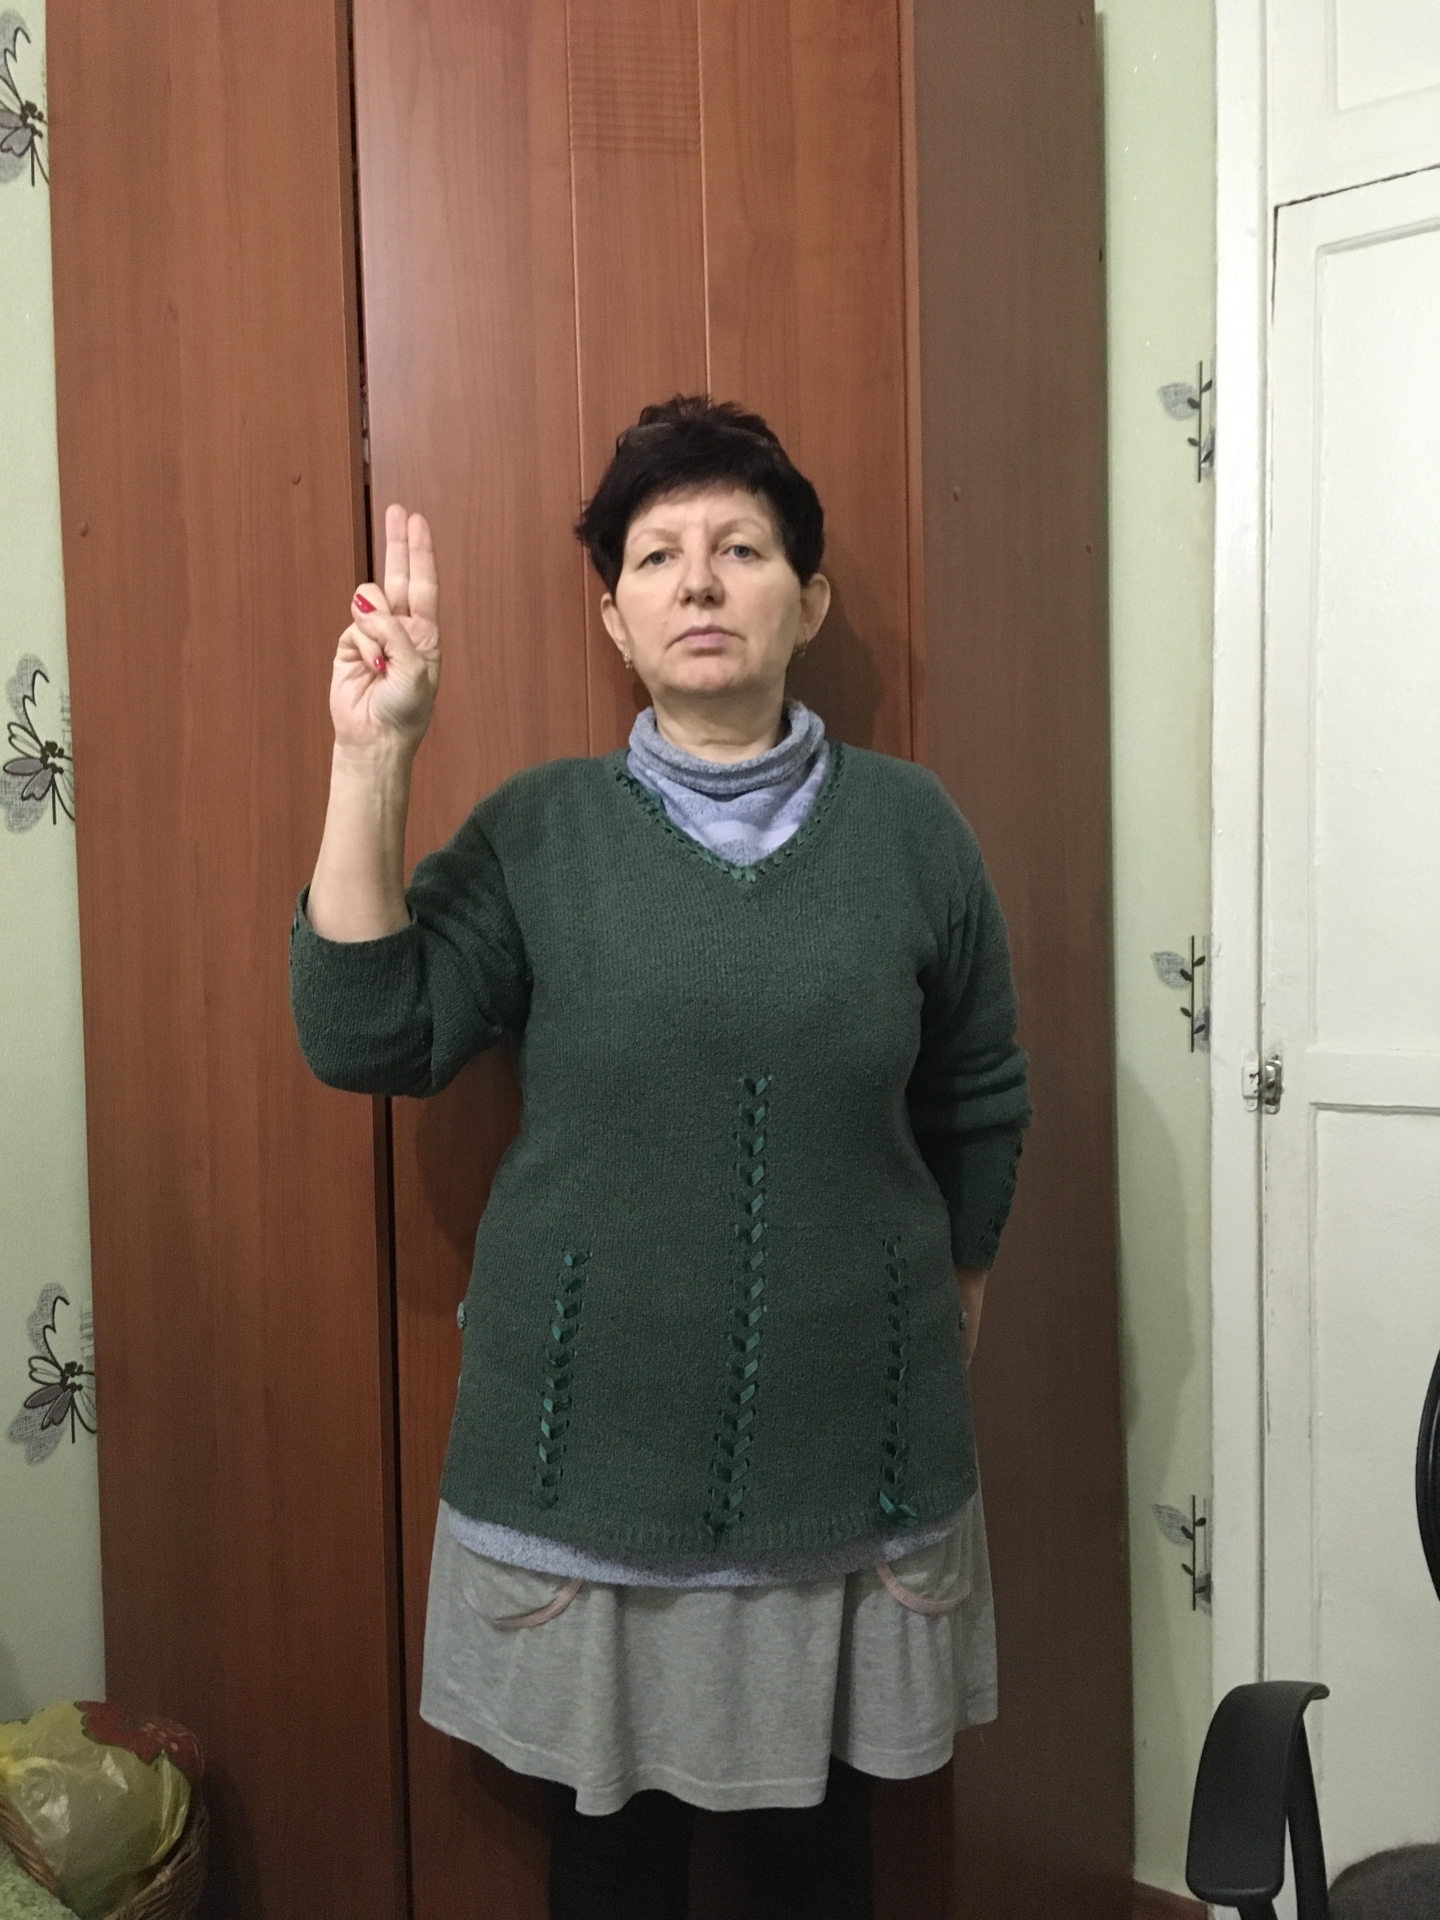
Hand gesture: two_up